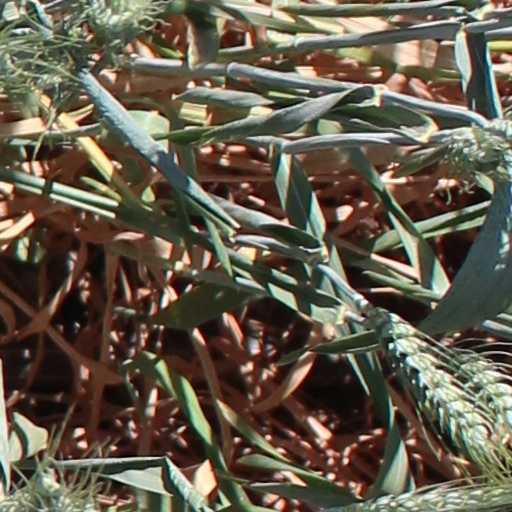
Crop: wheat